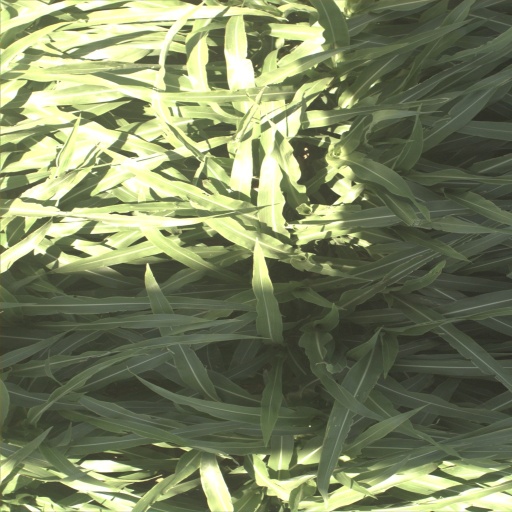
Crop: sorghum